Ranger 2

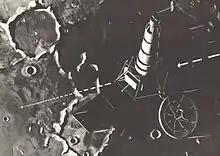
Artist's conception of Ranger 2 spacecraft.

Ranger 2 was of the Ranger Block 1 design and was almost identical to Ranger 1. The spacecraft consisted of a hexagonal base across, upon which was mounted a cone-shaped tower of aluminum struts and braces. Two solar panel wings measuring from tip to tip extended from the base. A high-gain directional dish antenna was attached to the bottom of the base. Spacecraft experiments and other equipment were mounted on the base and tower. Instruments aboard the spacecraft included a Lyman-alpha telescope, a rubidium-vapor magnetometer, electrostatic analyzers, medium-energy-range particle detectors, two triple coincidence telescopes, a cosmic-ray integrating ionization chamber, cosmic dust detectors, and scintillation counters.